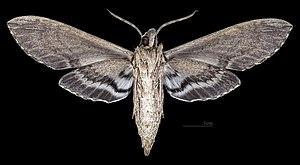
Lintneria merops est une espèce de papillons de nuit de la famille des Sphingidae, de la sous-famille des Sphinginae et de la tribu des Sphingini.